Racial views of Donald Trump

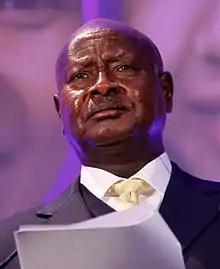
After the supposed "shithole countries" remark, Ugandan president-for-life Yoweri Museveni praised Trump saying "I love Trump because he talks to Africans frankly."

Rupert Colville, a spokesman for the United Nations Office of the High Commissioner for Human Rights, said at a news briefing, "There is no other word one can use but racist. You cannot dismiss entire countries and continents as 'shitholes', whose entire populations, who are not white, are therefore not welcome."